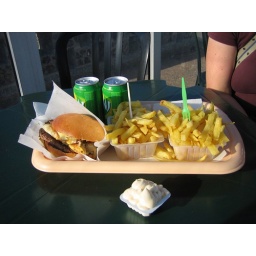
can't beat frites from a dirty burger van at the seaside in France